Antonio Brown

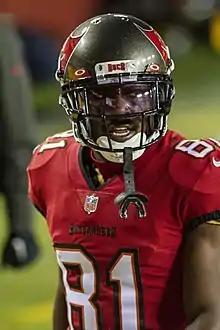
Brown during a game in 2021

Brown started in the season opener against the Washington Redskins on "Monday Night Football" and finished the 38–16 victory with eight receptions for 126 yards and two touchdowns. After the game, the NFL fined him a combined $15,191 for wearing baby blue cleats, which violated the league's uniform policy, and for twerking after scoring his second touchdown. After performing a similar dance in the end zone in Week 4 against the Kansas City Chiefs, Brown was fined $24,309. The second fine was largely criticized by sportswriters, who considered it much too steep a penalty for a celebration. The league reasoned that the dances were "sexually suggestive".